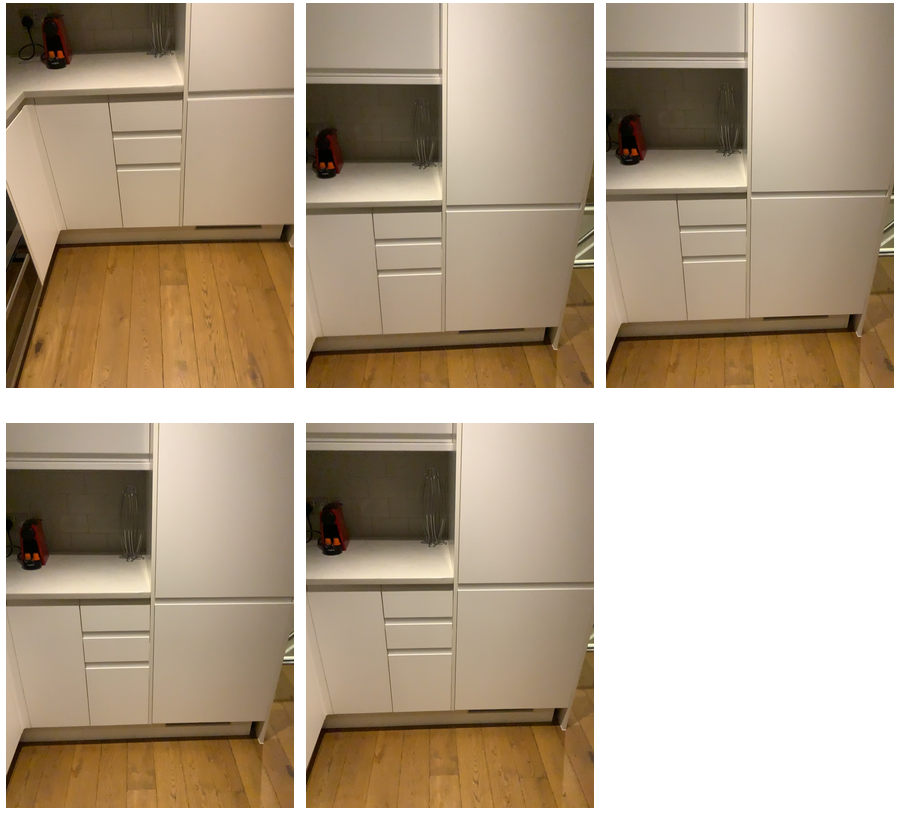Task instruction: Power on the coffee machine.
Answer: {"task_instruction": "Power on the coffee machine.", "nodes": ["electric outlet", "coffee machine"], "edges": [{"functional_relationship": "providepower", "object1": "electric outlet", "object2": "coffee machine", "spatial_relations": ["higher_than", "left_of", "behind", "close"], "is_touching": false}], "action_type": "insert", "function_type": "power_supply"}